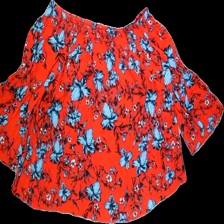
View: back
Type: Blouse
Category: Ladies
Brand: Gina Tricot
Colors: Multicolor, Red, Blue, Black
Material: 100%viscose
Pattern: Floral print
Cut: Regular
Size: 42
Season: All
Trend: No trend
Stains: No
Price range: <50
Recommended usage: Export